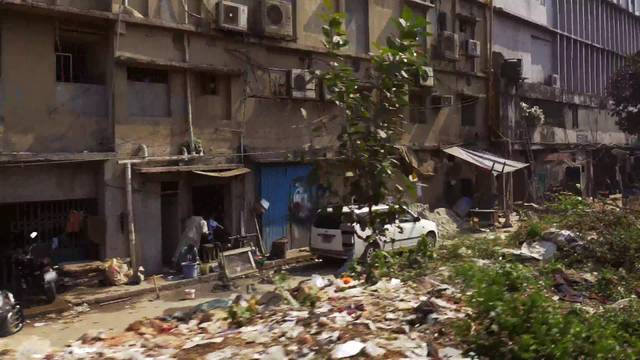
Region: Bangladesh
Coordinates: 23.817, 90.412